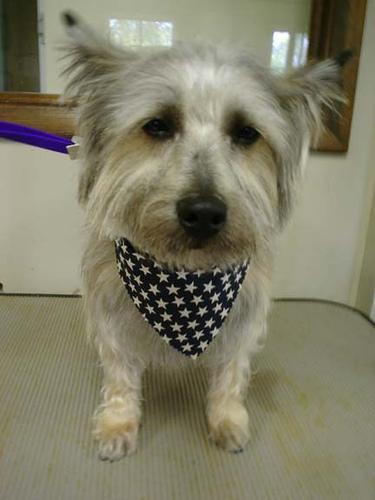
cairn